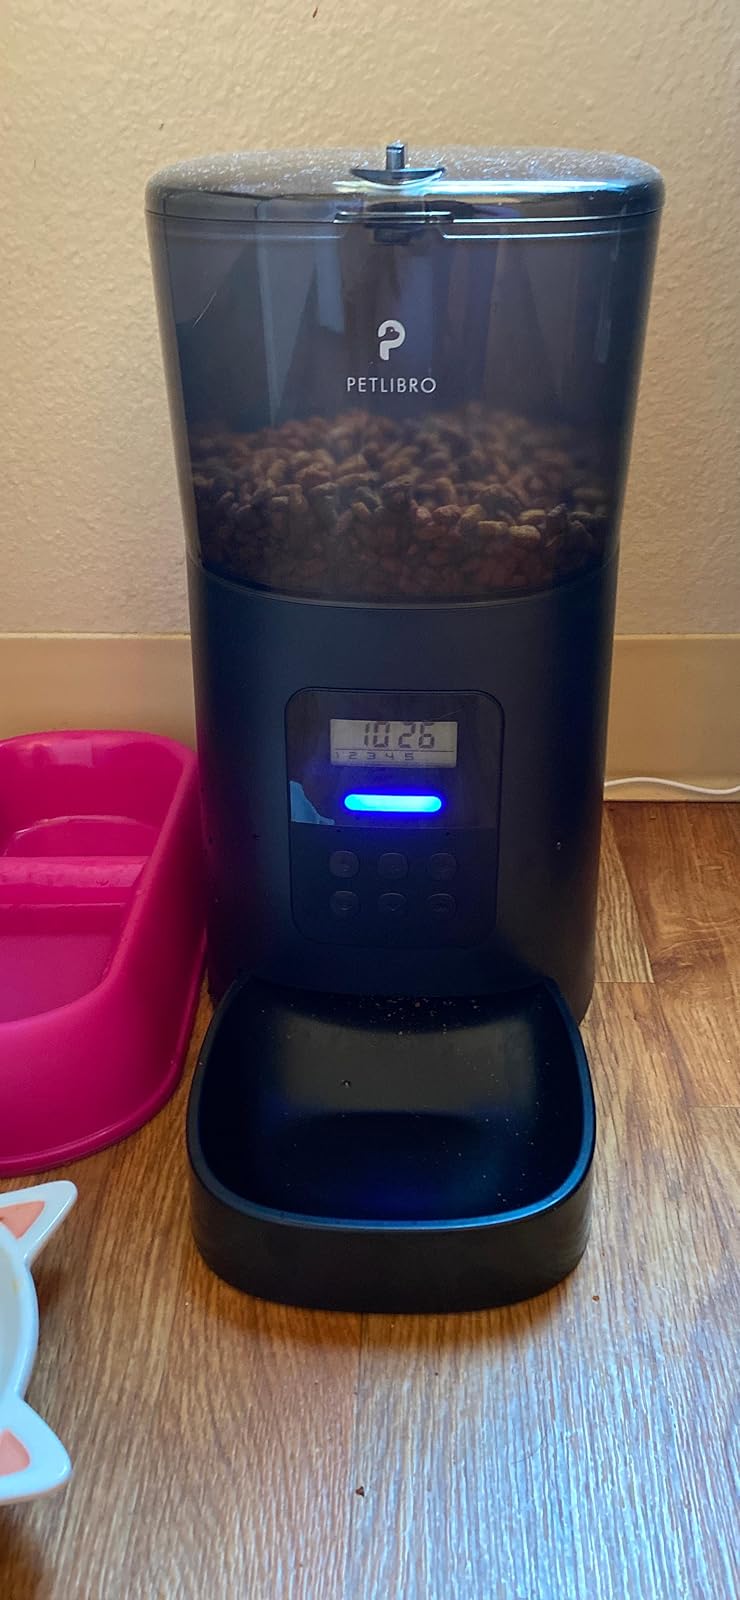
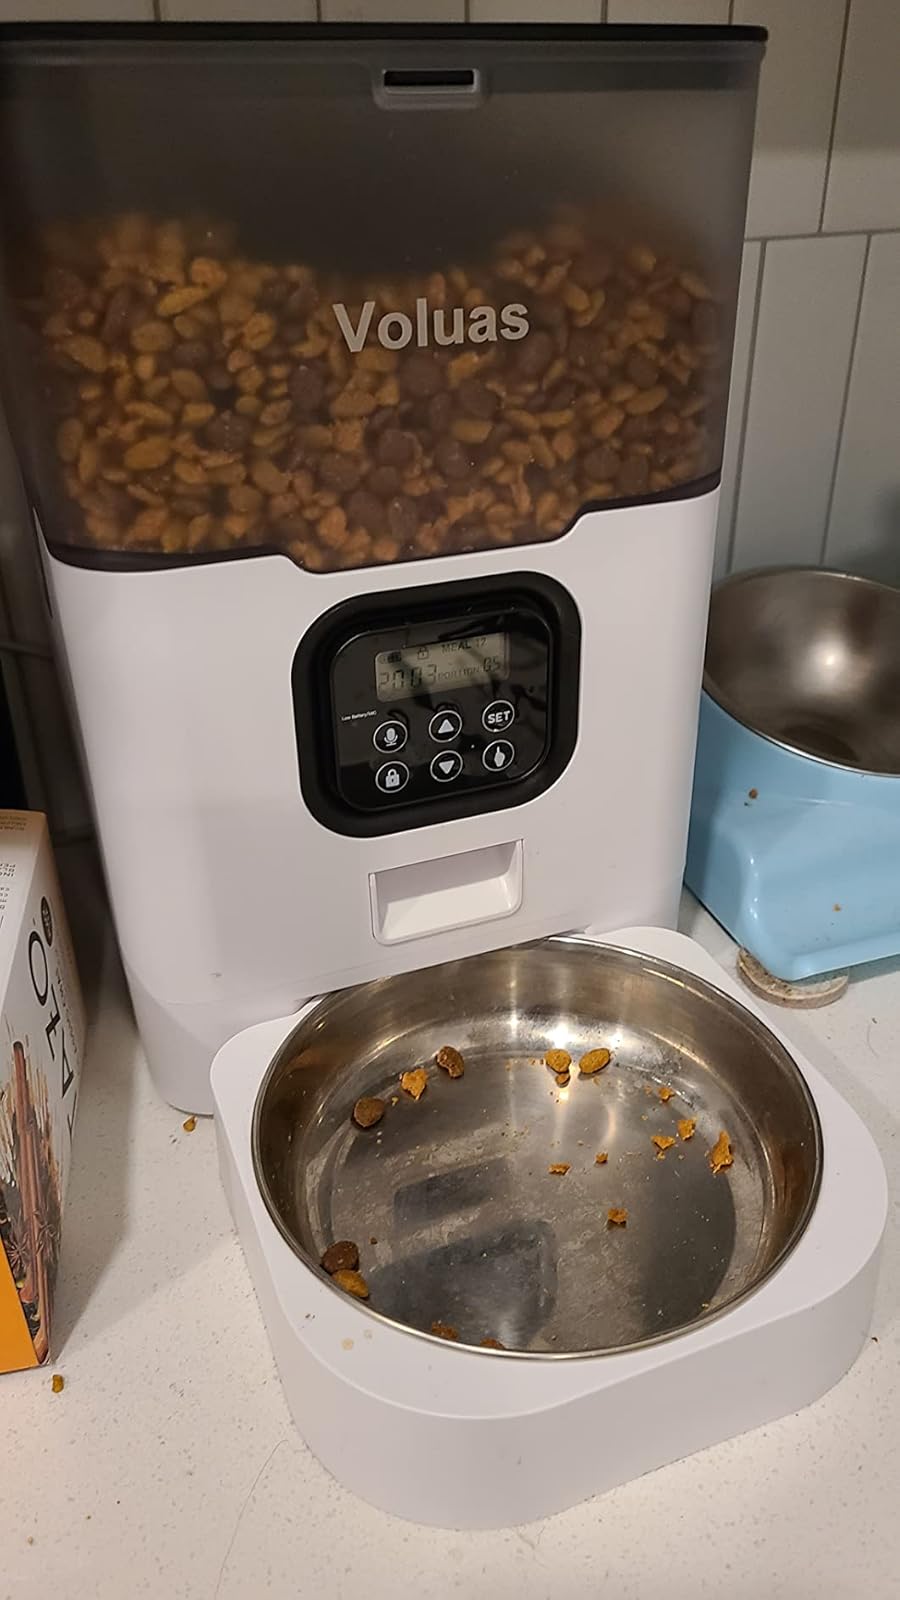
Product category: items_feeder
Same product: no